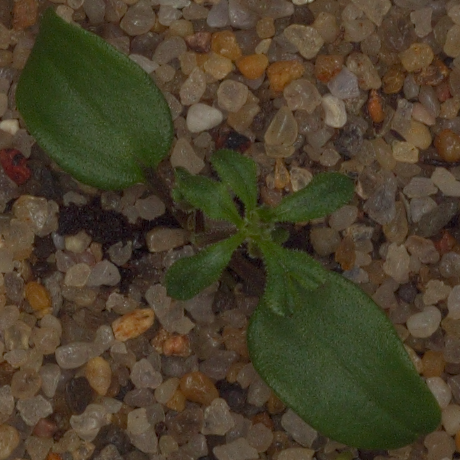
Label: cleavers